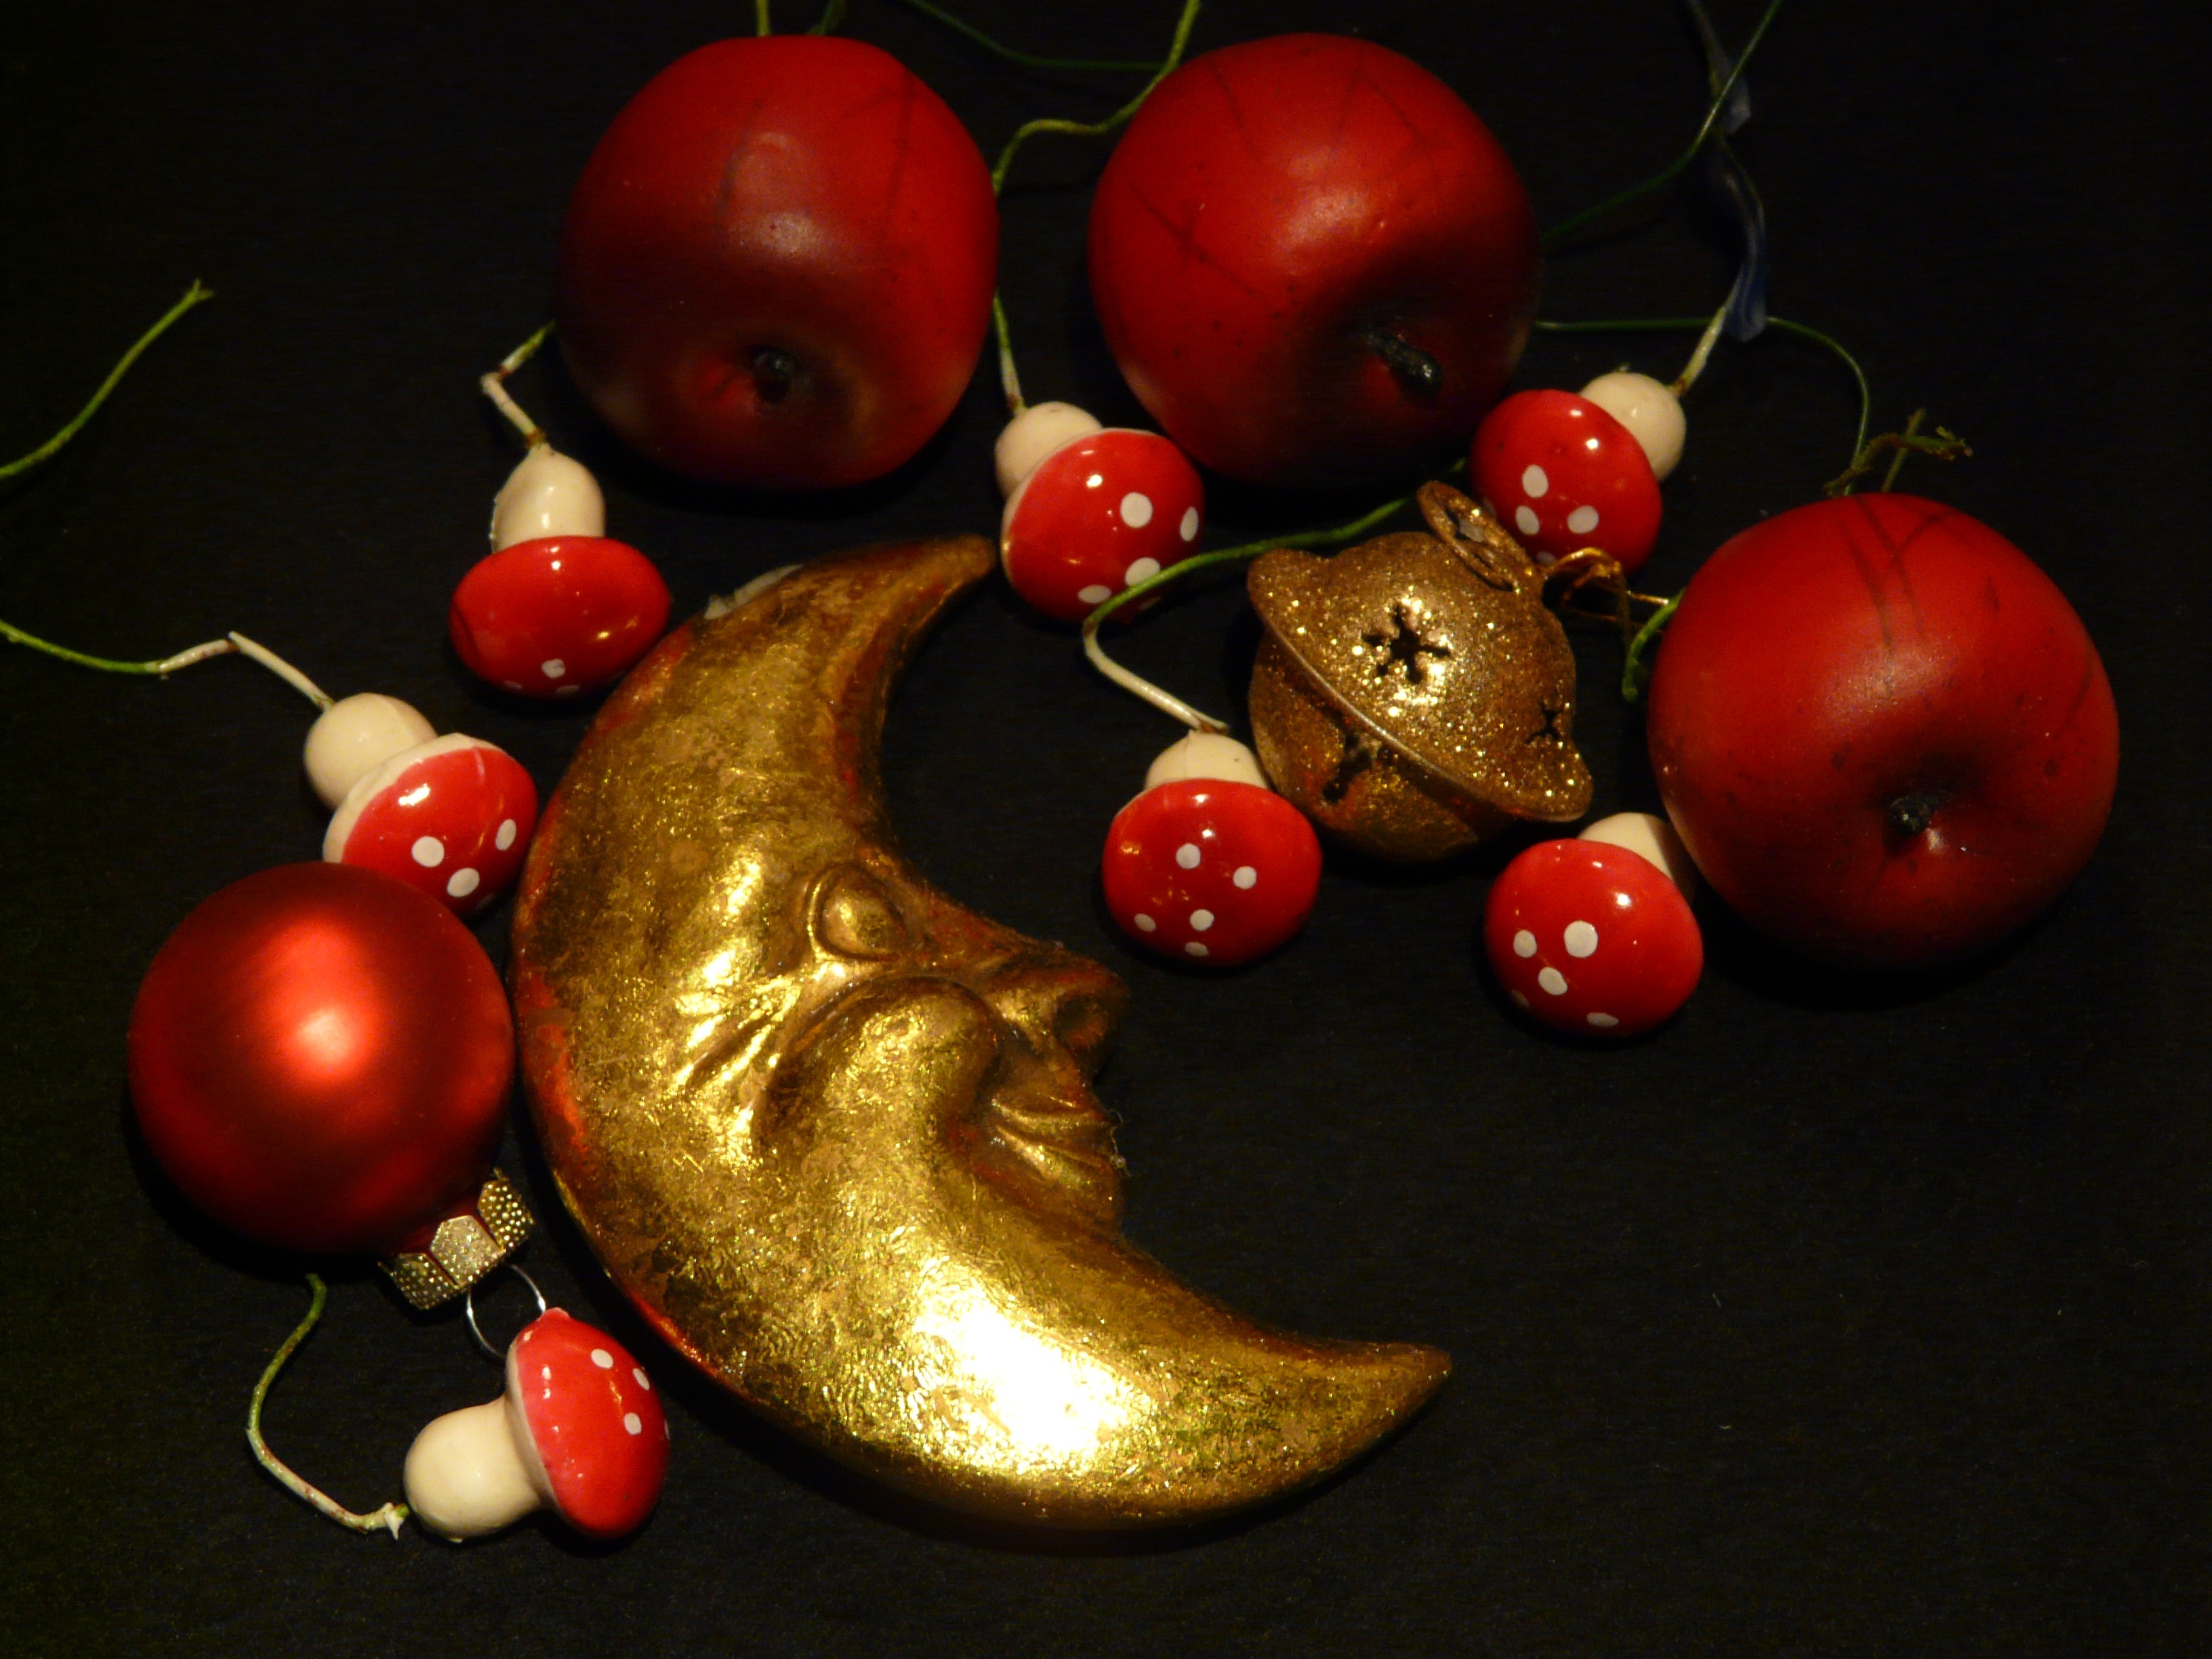
apple, plant, fruit, bell, decoration, food, red, produce, vegetable, christmas, moon, still life, painting, advent, christmas decoration, mushrooms, flowering plant, still life photography, land plant